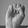
ASL letter: E